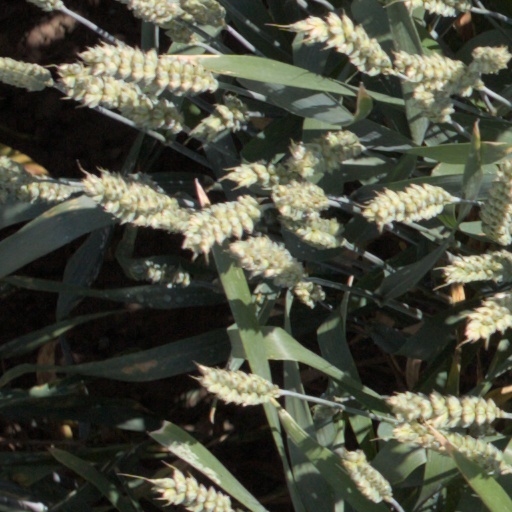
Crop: wheat